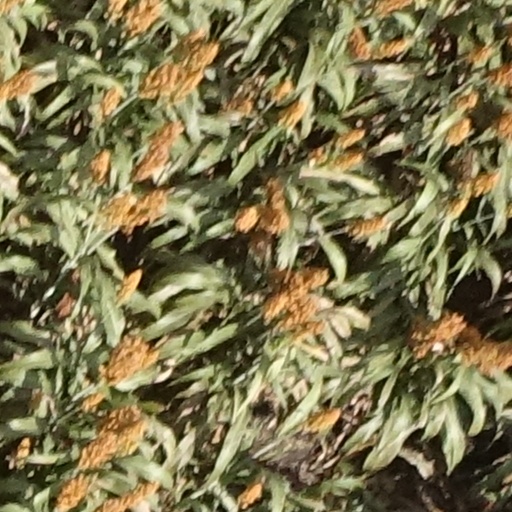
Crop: sorghum